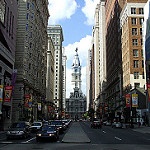
Scene: Outdoor